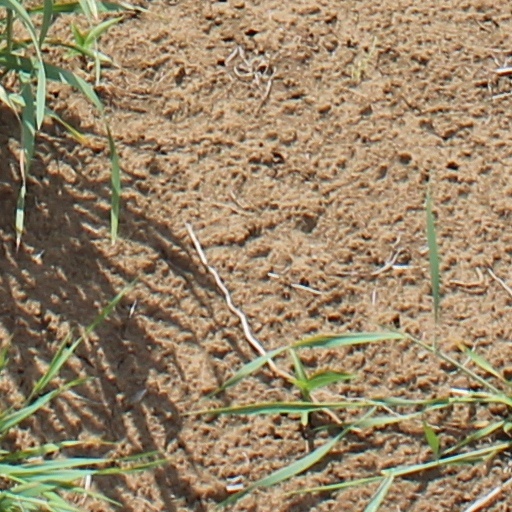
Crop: wheat